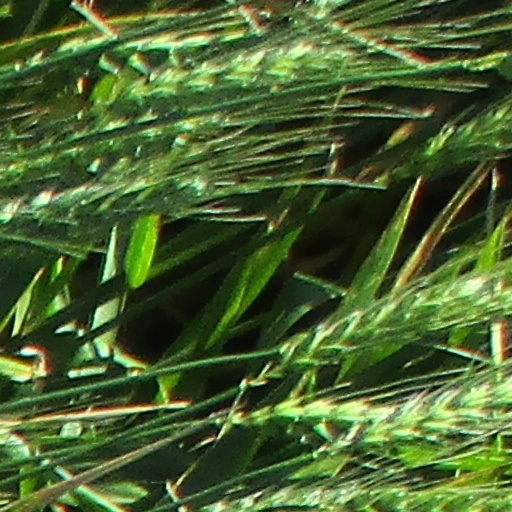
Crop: wheat